Question: What is the plane blowing out?
Tambaya: Me jirgin sama yake busowa?
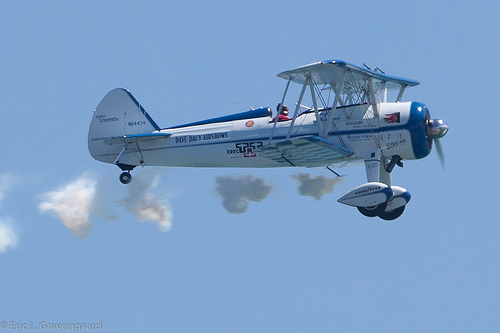
Answer: Smoke.
Amsa: Hayaƙi.